Wetter (Ruhr)

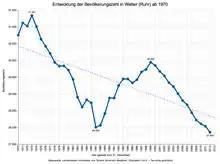
Population graph of Wetter (1970–2012)

The town of Wetter is first documented in the year 1214 in relation with the Castle Wetter and the knights Bruno and Friedrich. Another famous castle ruin is the Castle Volmarstein which was built in the 11th century by the archbishop of Cologne Frederick I. The castle is located on the other side of the Ruhr in the district of Volmarstein which has been part of Wetter since the municipal community-reform in 1970.